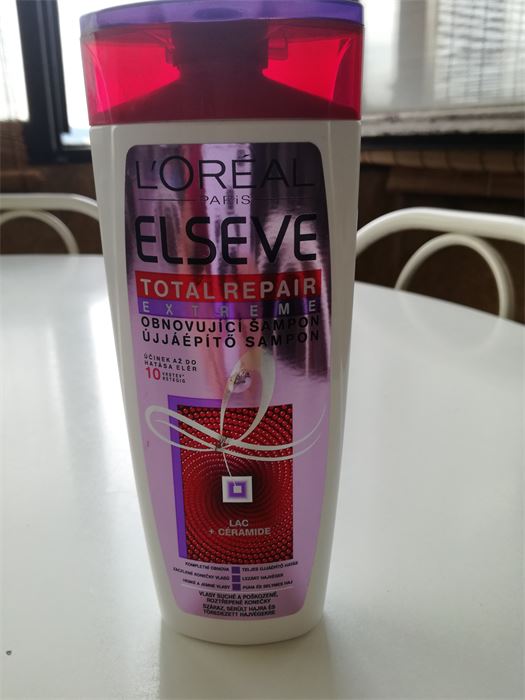
Waste category: plastic